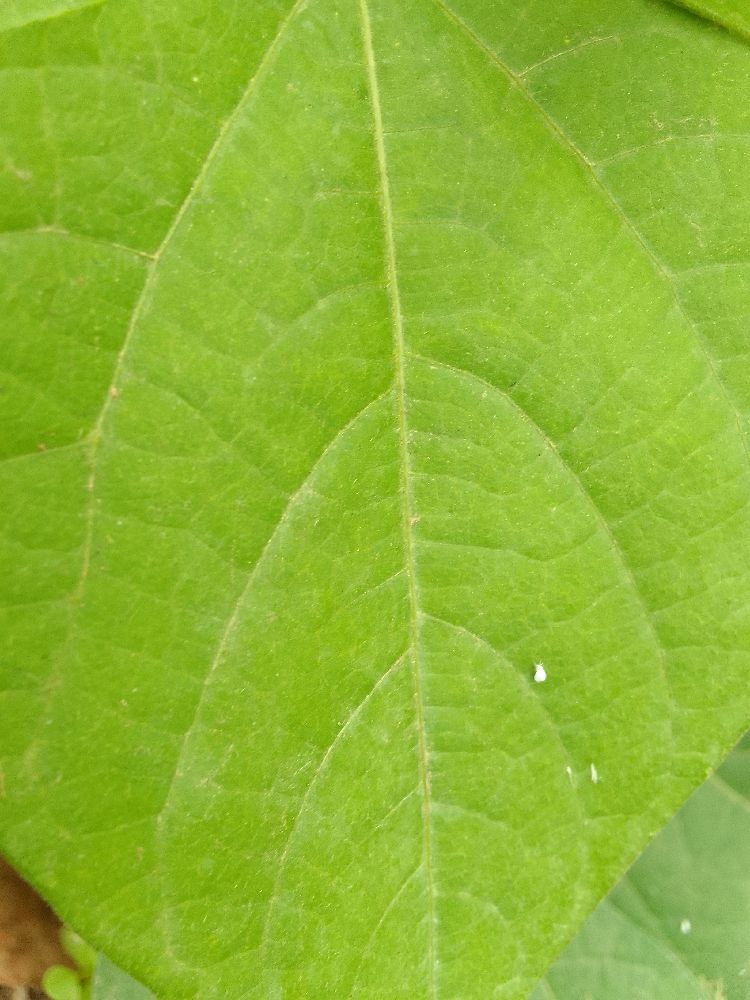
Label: healthy